Azerbaijan's construction in areas gained in the Second Nagorno-Karabakh War

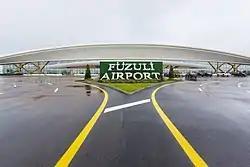
Entrance to Fuzuli International Airport

On 16 November 2020, the foundation stone for the construction of a highway linking the cities of Fuzuli and Shusha was laid. The highway was planned to integrate into a wider scheme to construct a highway to the municipality of Ahmadbeyli. Plans indicate that the road would be 101.5 km in length and 37.7m wide.